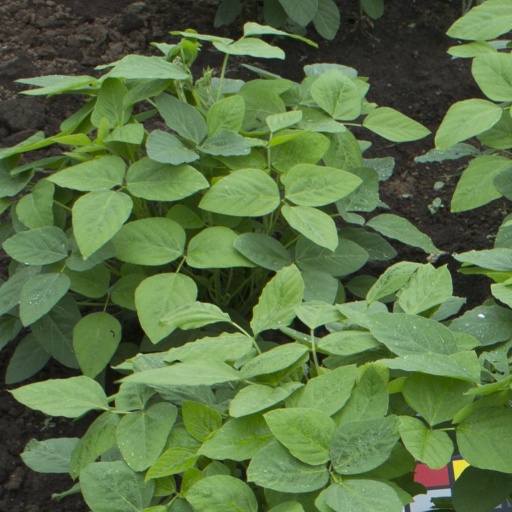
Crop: soybean